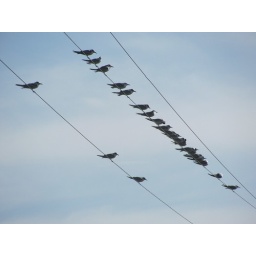
spotted near Vellayani lake,number of bird species..great place for bird watchers..